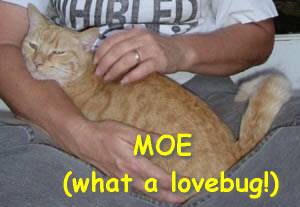
Label: cat